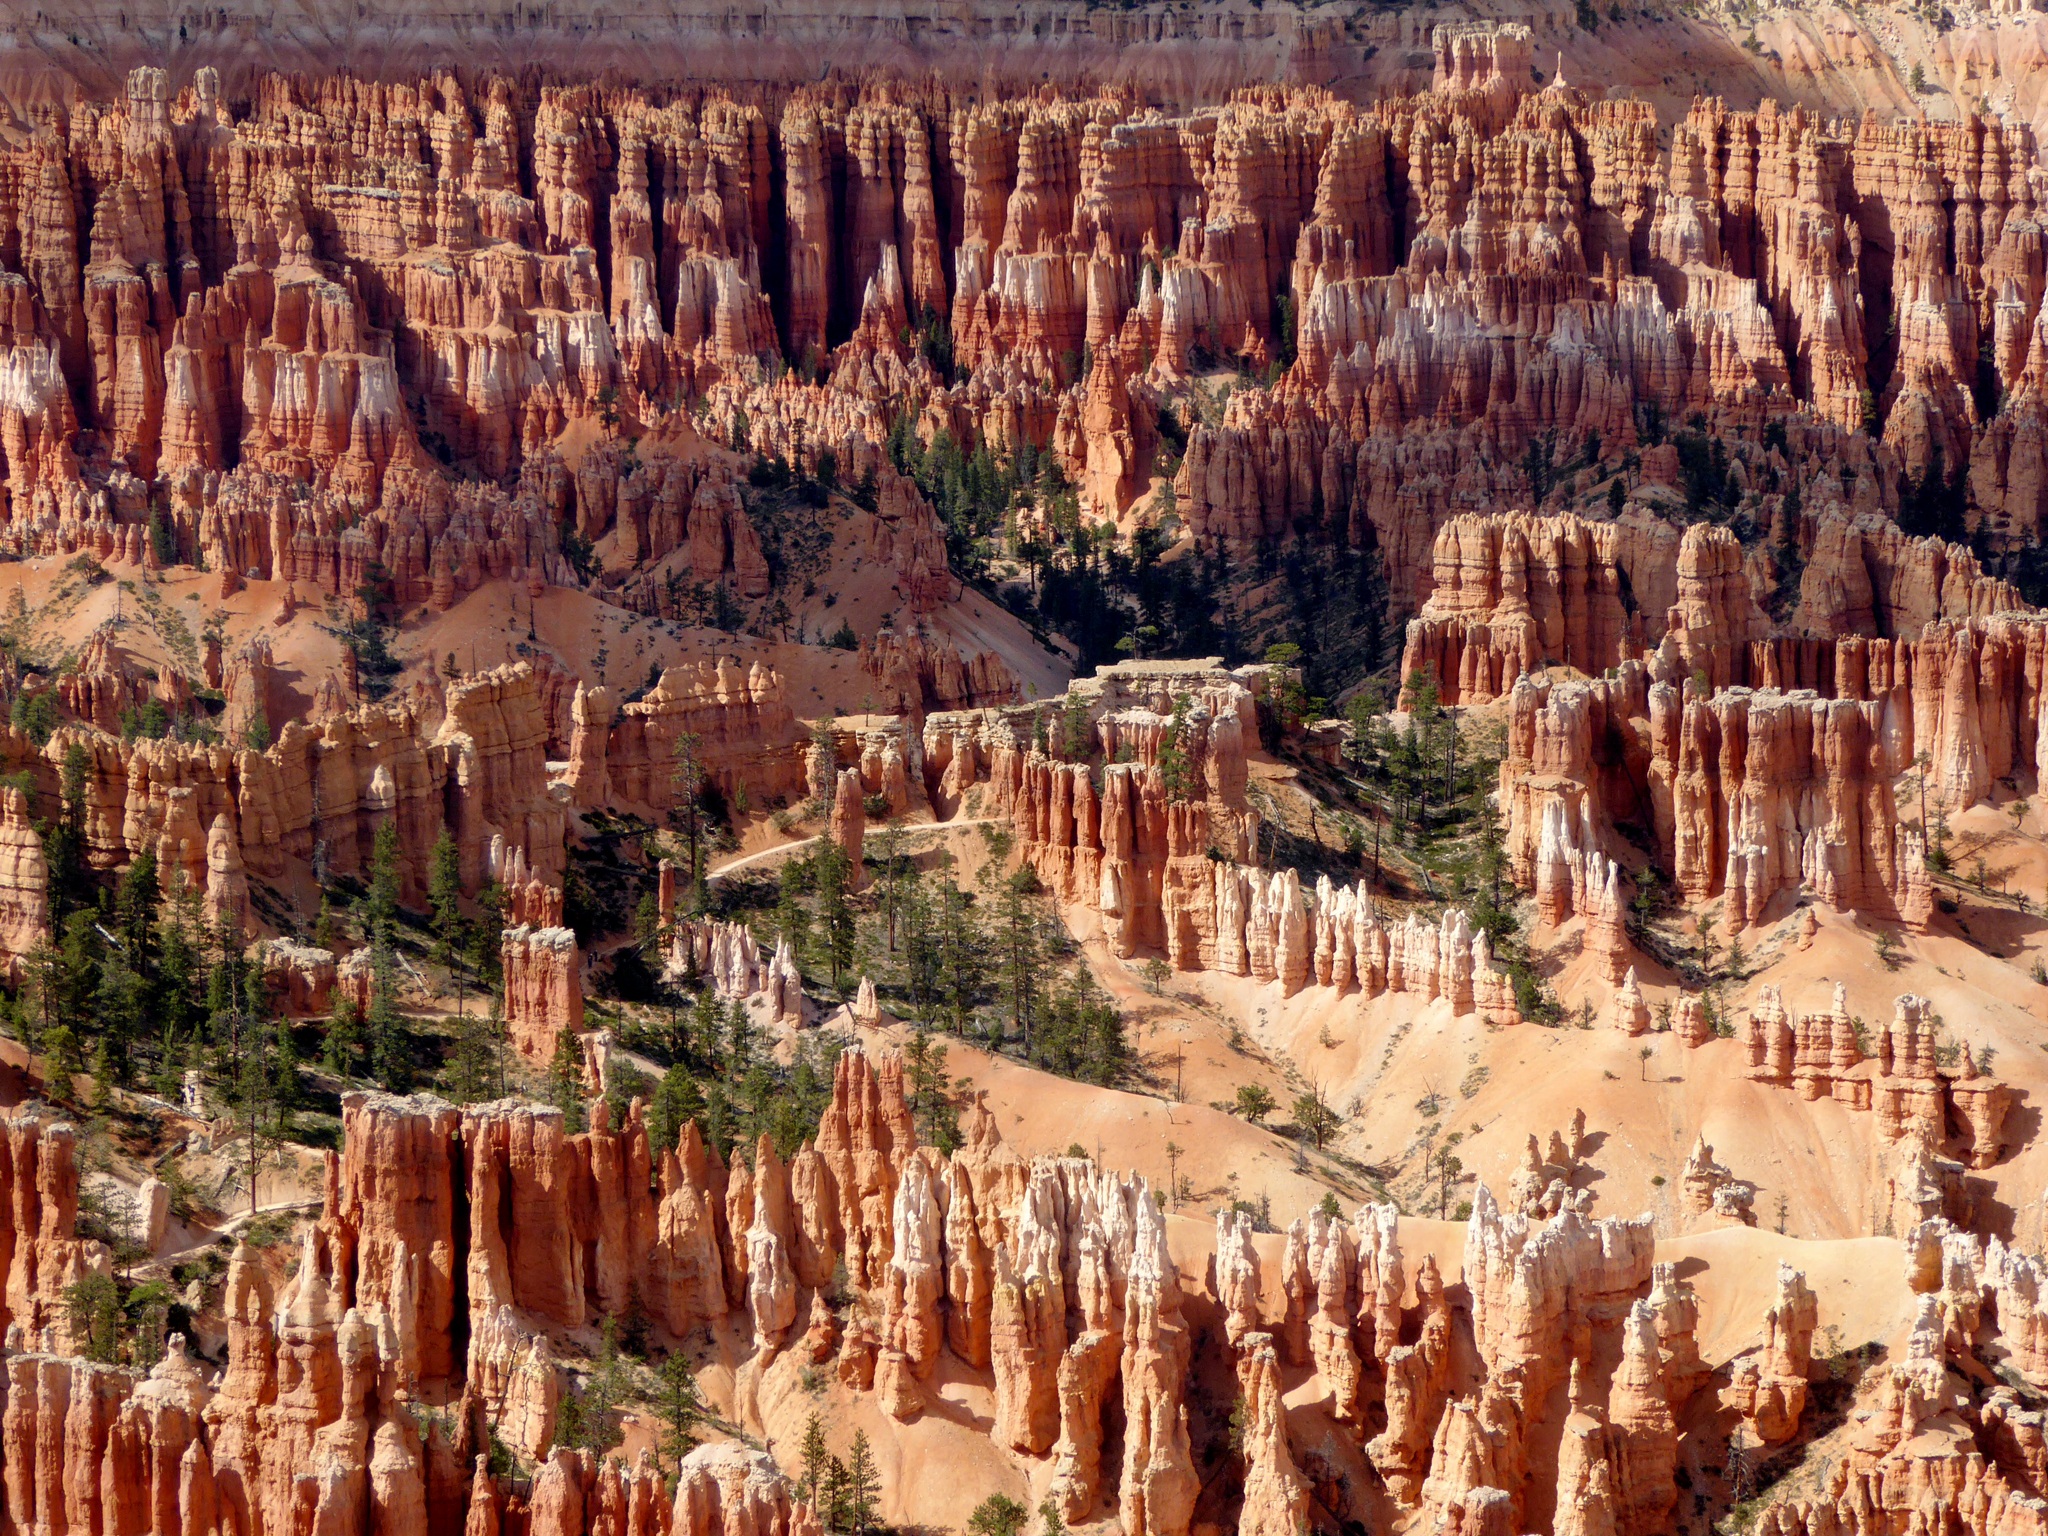
landscape, nature, rock, stone, formation, cliff, red, usa, gorge, canyon, national park, erosion, bryce, geology, utah, badlands, wadi, landform, sand stone, rocky towers, historic site, geographical feature